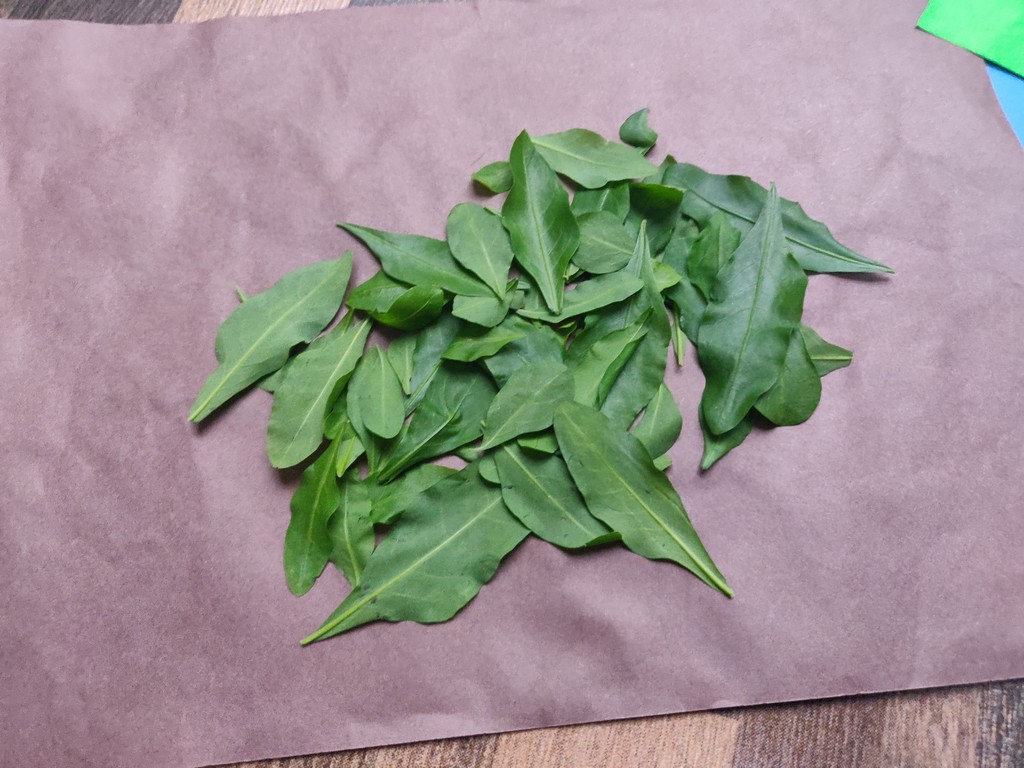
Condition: Healthy
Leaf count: multiple
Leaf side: unknown